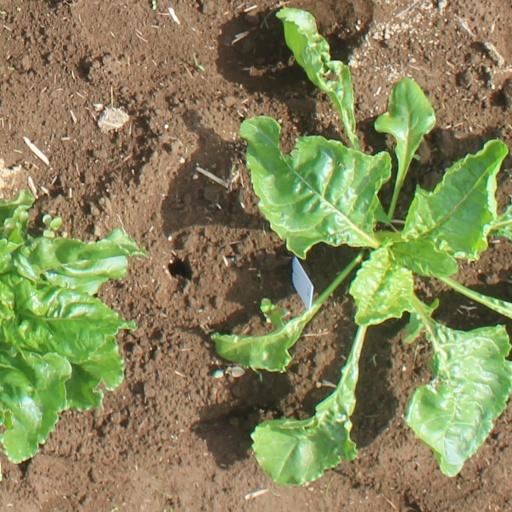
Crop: sugar beet